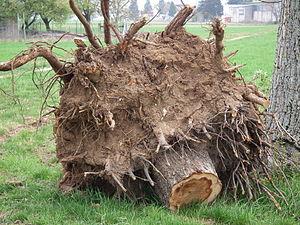
Une souche en botanique est la partie souterraine courte et verticale de la tige de certaines plantes vivaces. En sylviculture, il s'agit plus particulièrement de la base d'un tronc d'arbre ainsi que ses racines qui restent après l'abattage d'un arbre.